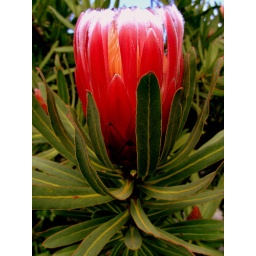
This magnificent tree in Hiller Ave., Blackheath has big flowers for most of the year.